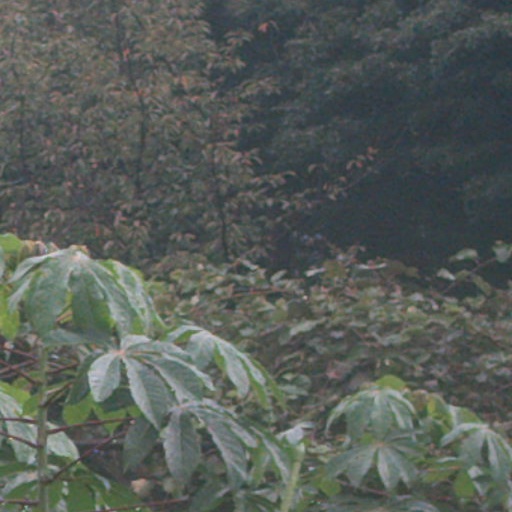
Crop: cassava